Hans Nielsen (speedway rider)

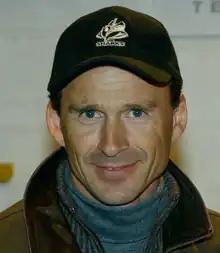
Hans Nielsen in 2004

Hans Hollen Nielsen (born 26 December 1959) is a Danish former professional motorcycle speedway rider. He competed in the Speedway World Championships from 1977 to 1999. Nielsen is notable for winning four Speedway World Championship titles. During his career, he won a total of 22 world championships, making him arguably the most successful speedway rider of all time. In 2012, Nielsen was named an FIM Legend for his motorcycling achievements. He later managed the Danish national team.